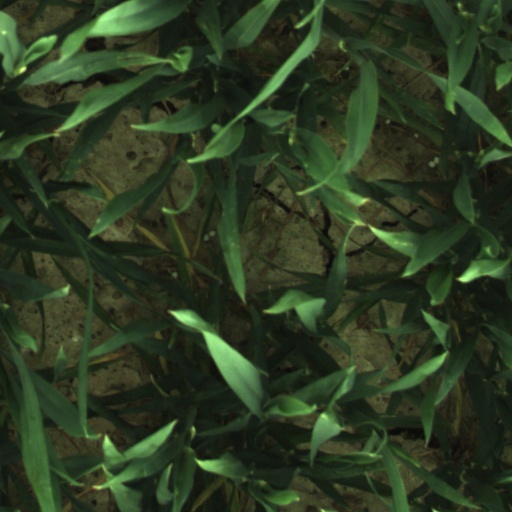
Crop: wheat